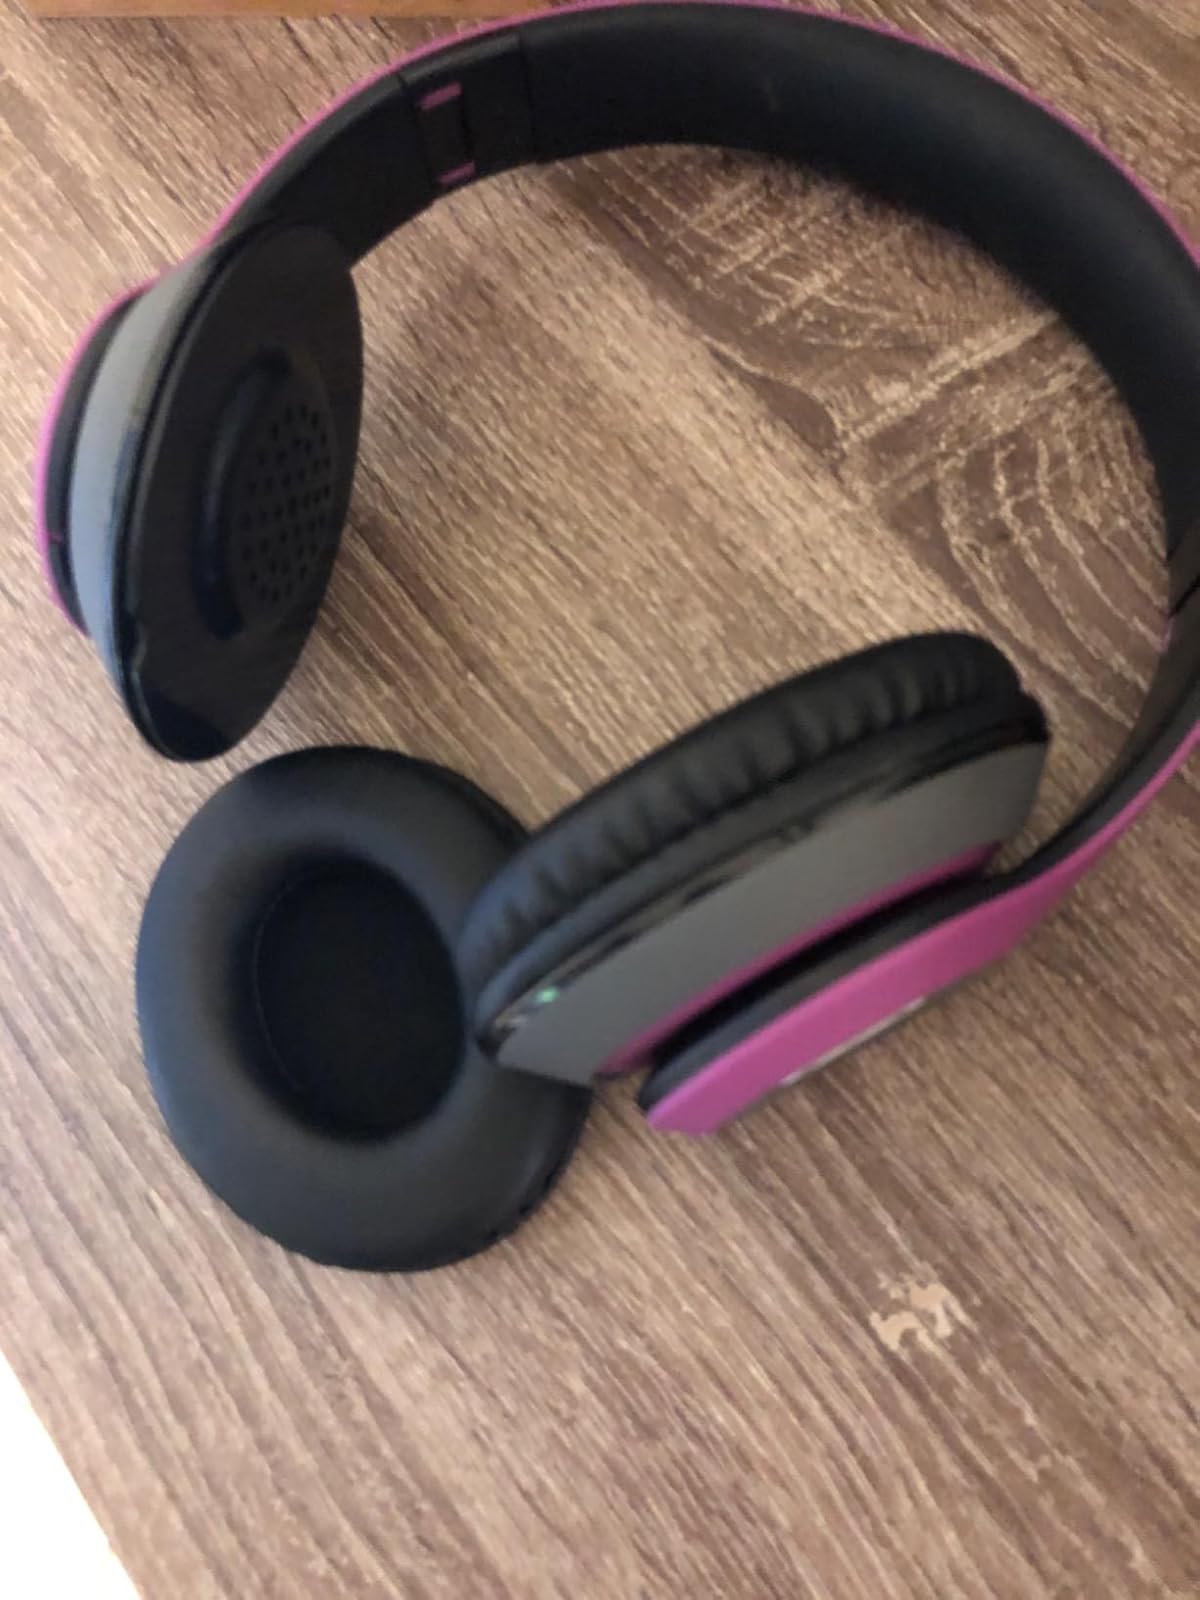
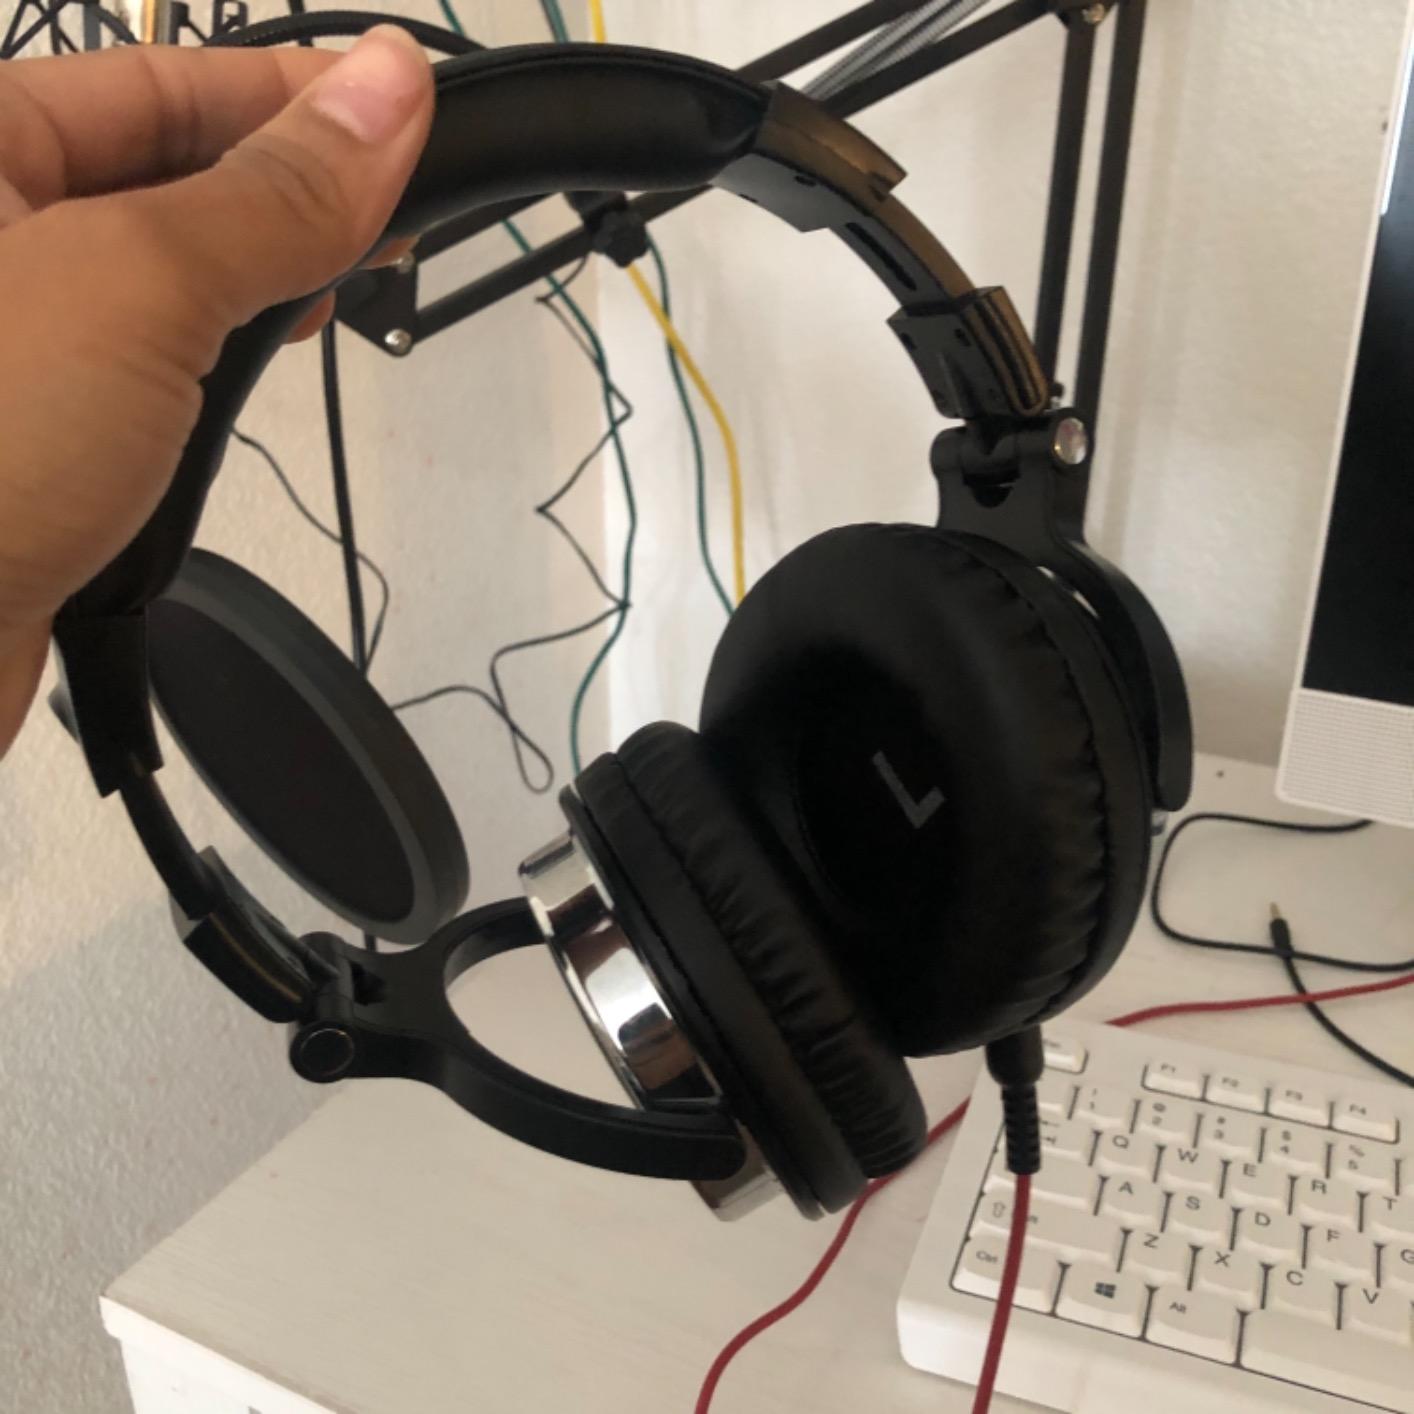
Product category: headphones
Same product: no